Arthur Linz

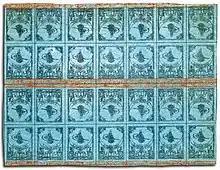
2pi black on blue-green "tête-bêche" "tughra" stamps of the Ottoman Empire with control band, formerly in the Linz collection.

Linz was a noted philatelist and philatelic author who formed leading collections of the stamps of Finland, Peru, and Turkey.